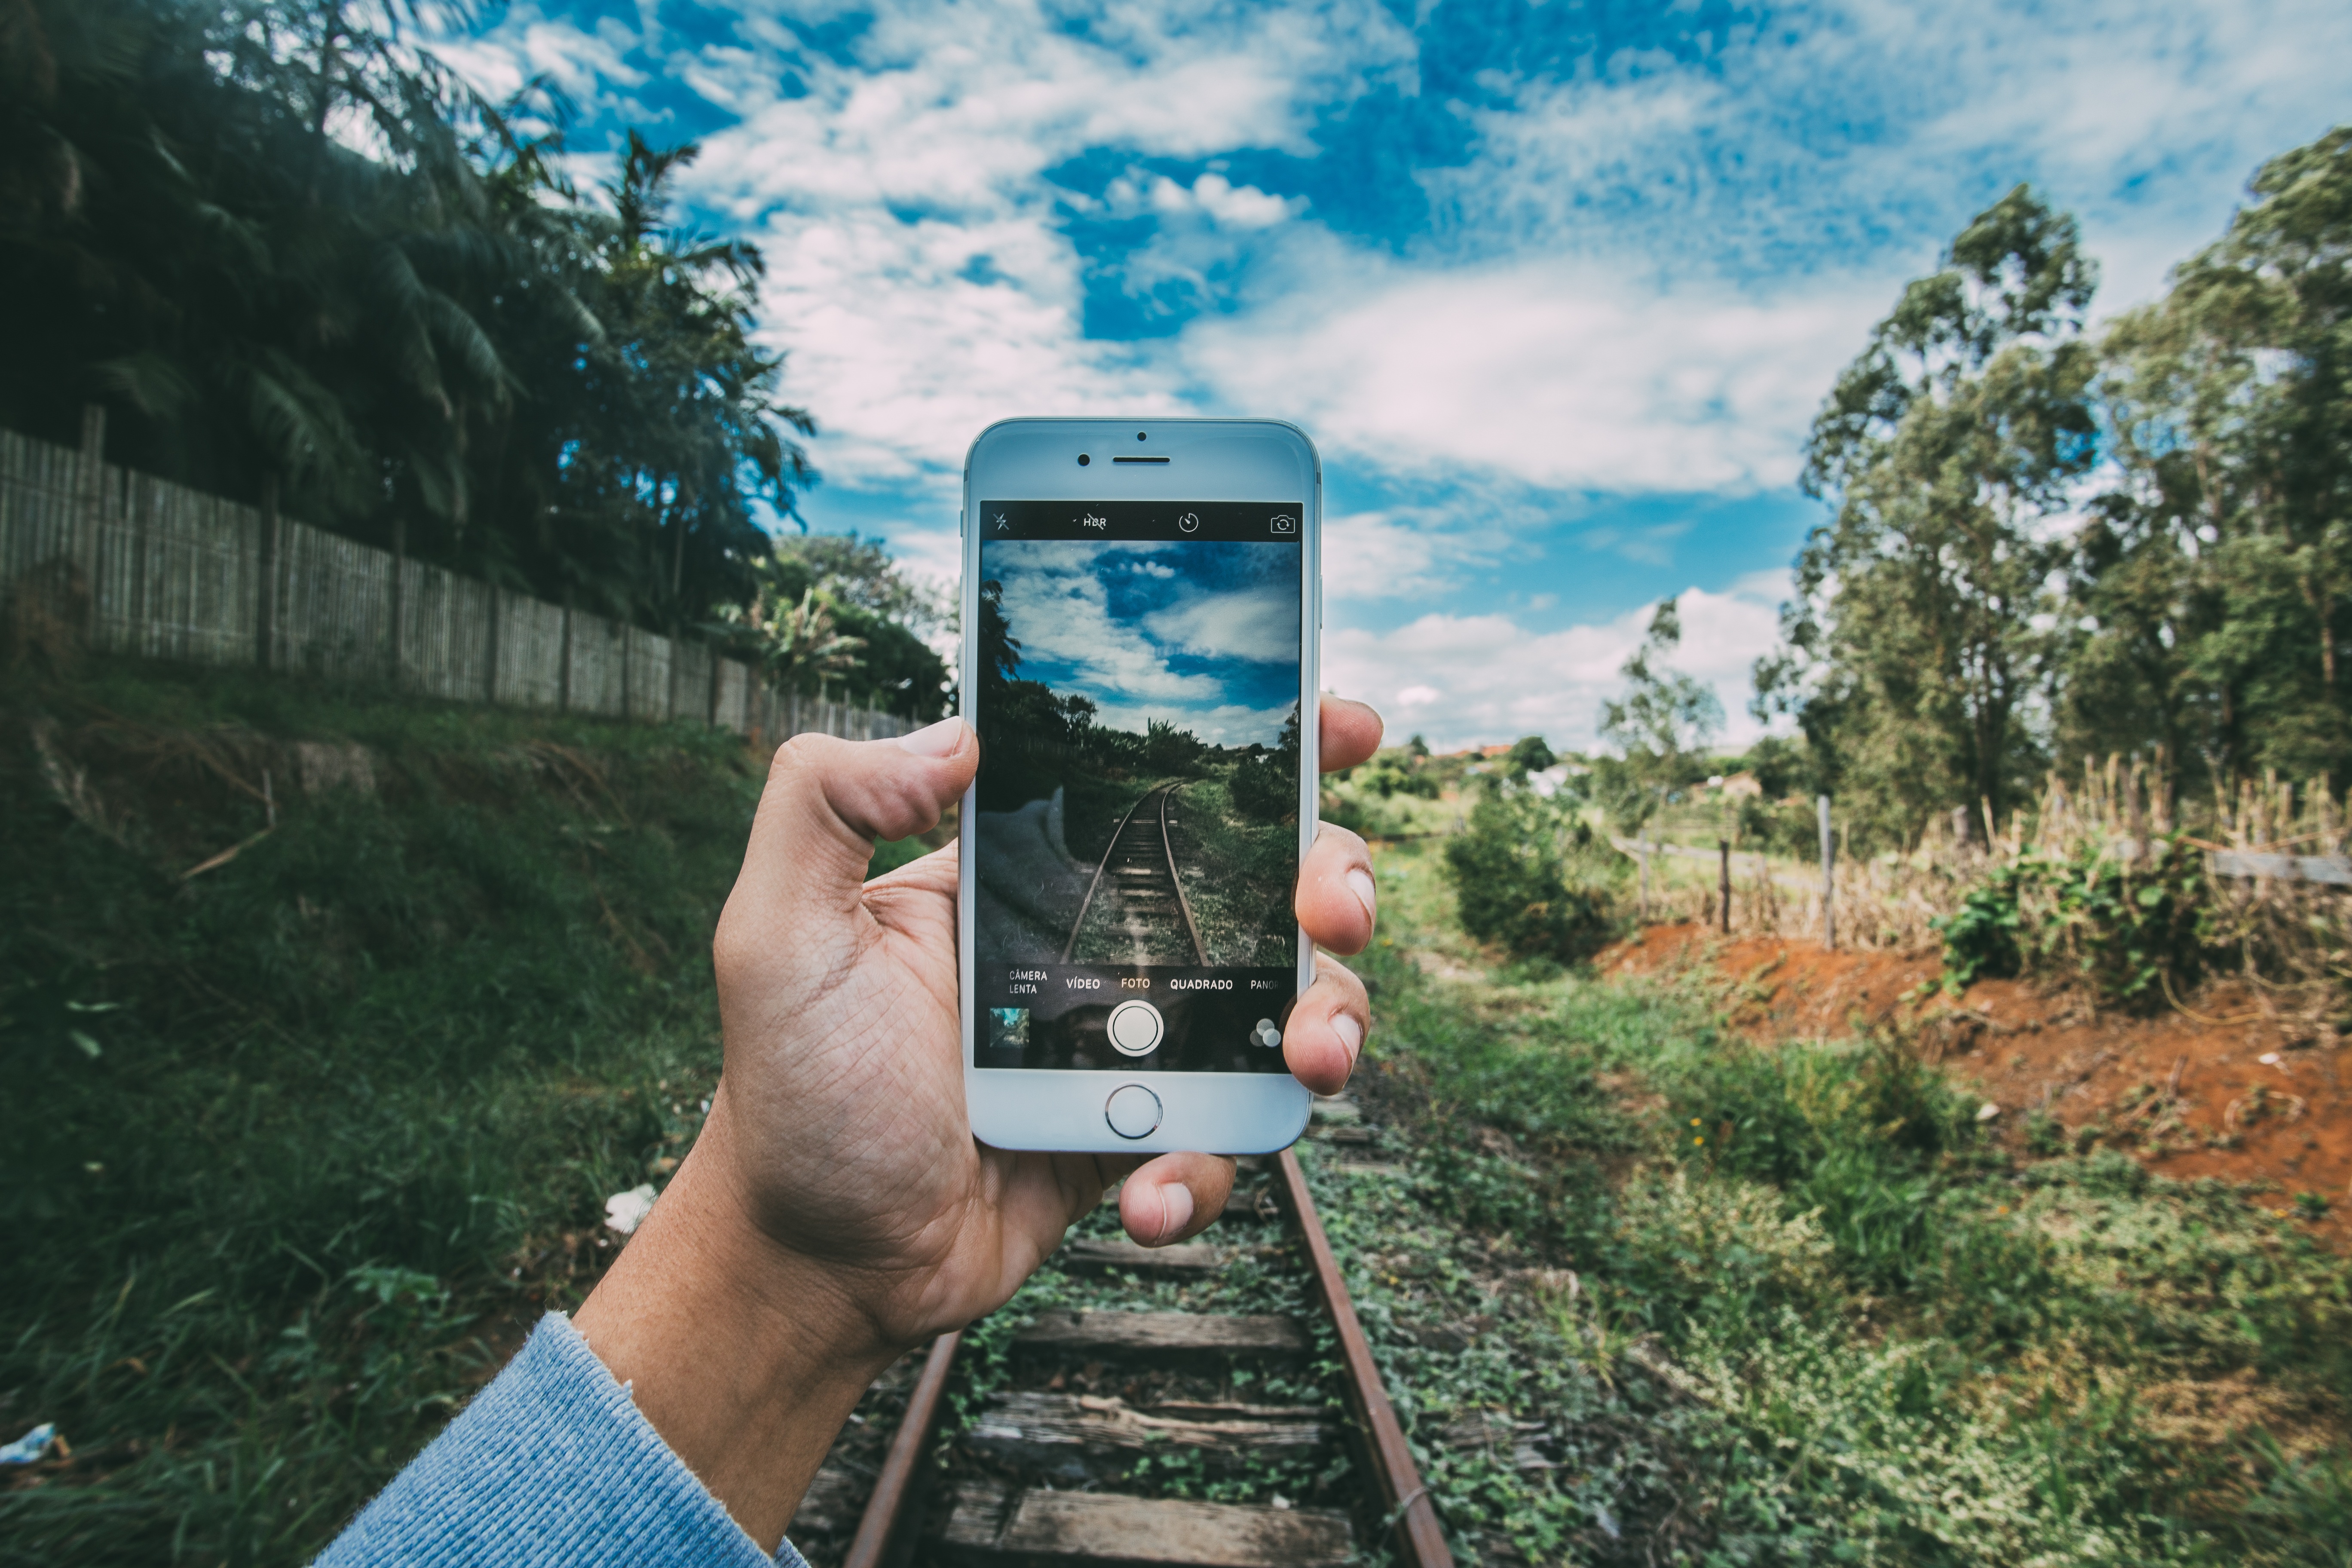
grass, hand, iphone, mobile phone, outdoors, railroad, railway, sky, smartphone, taking photo